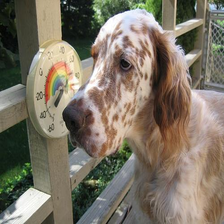
Species: dog
Breed: english setter